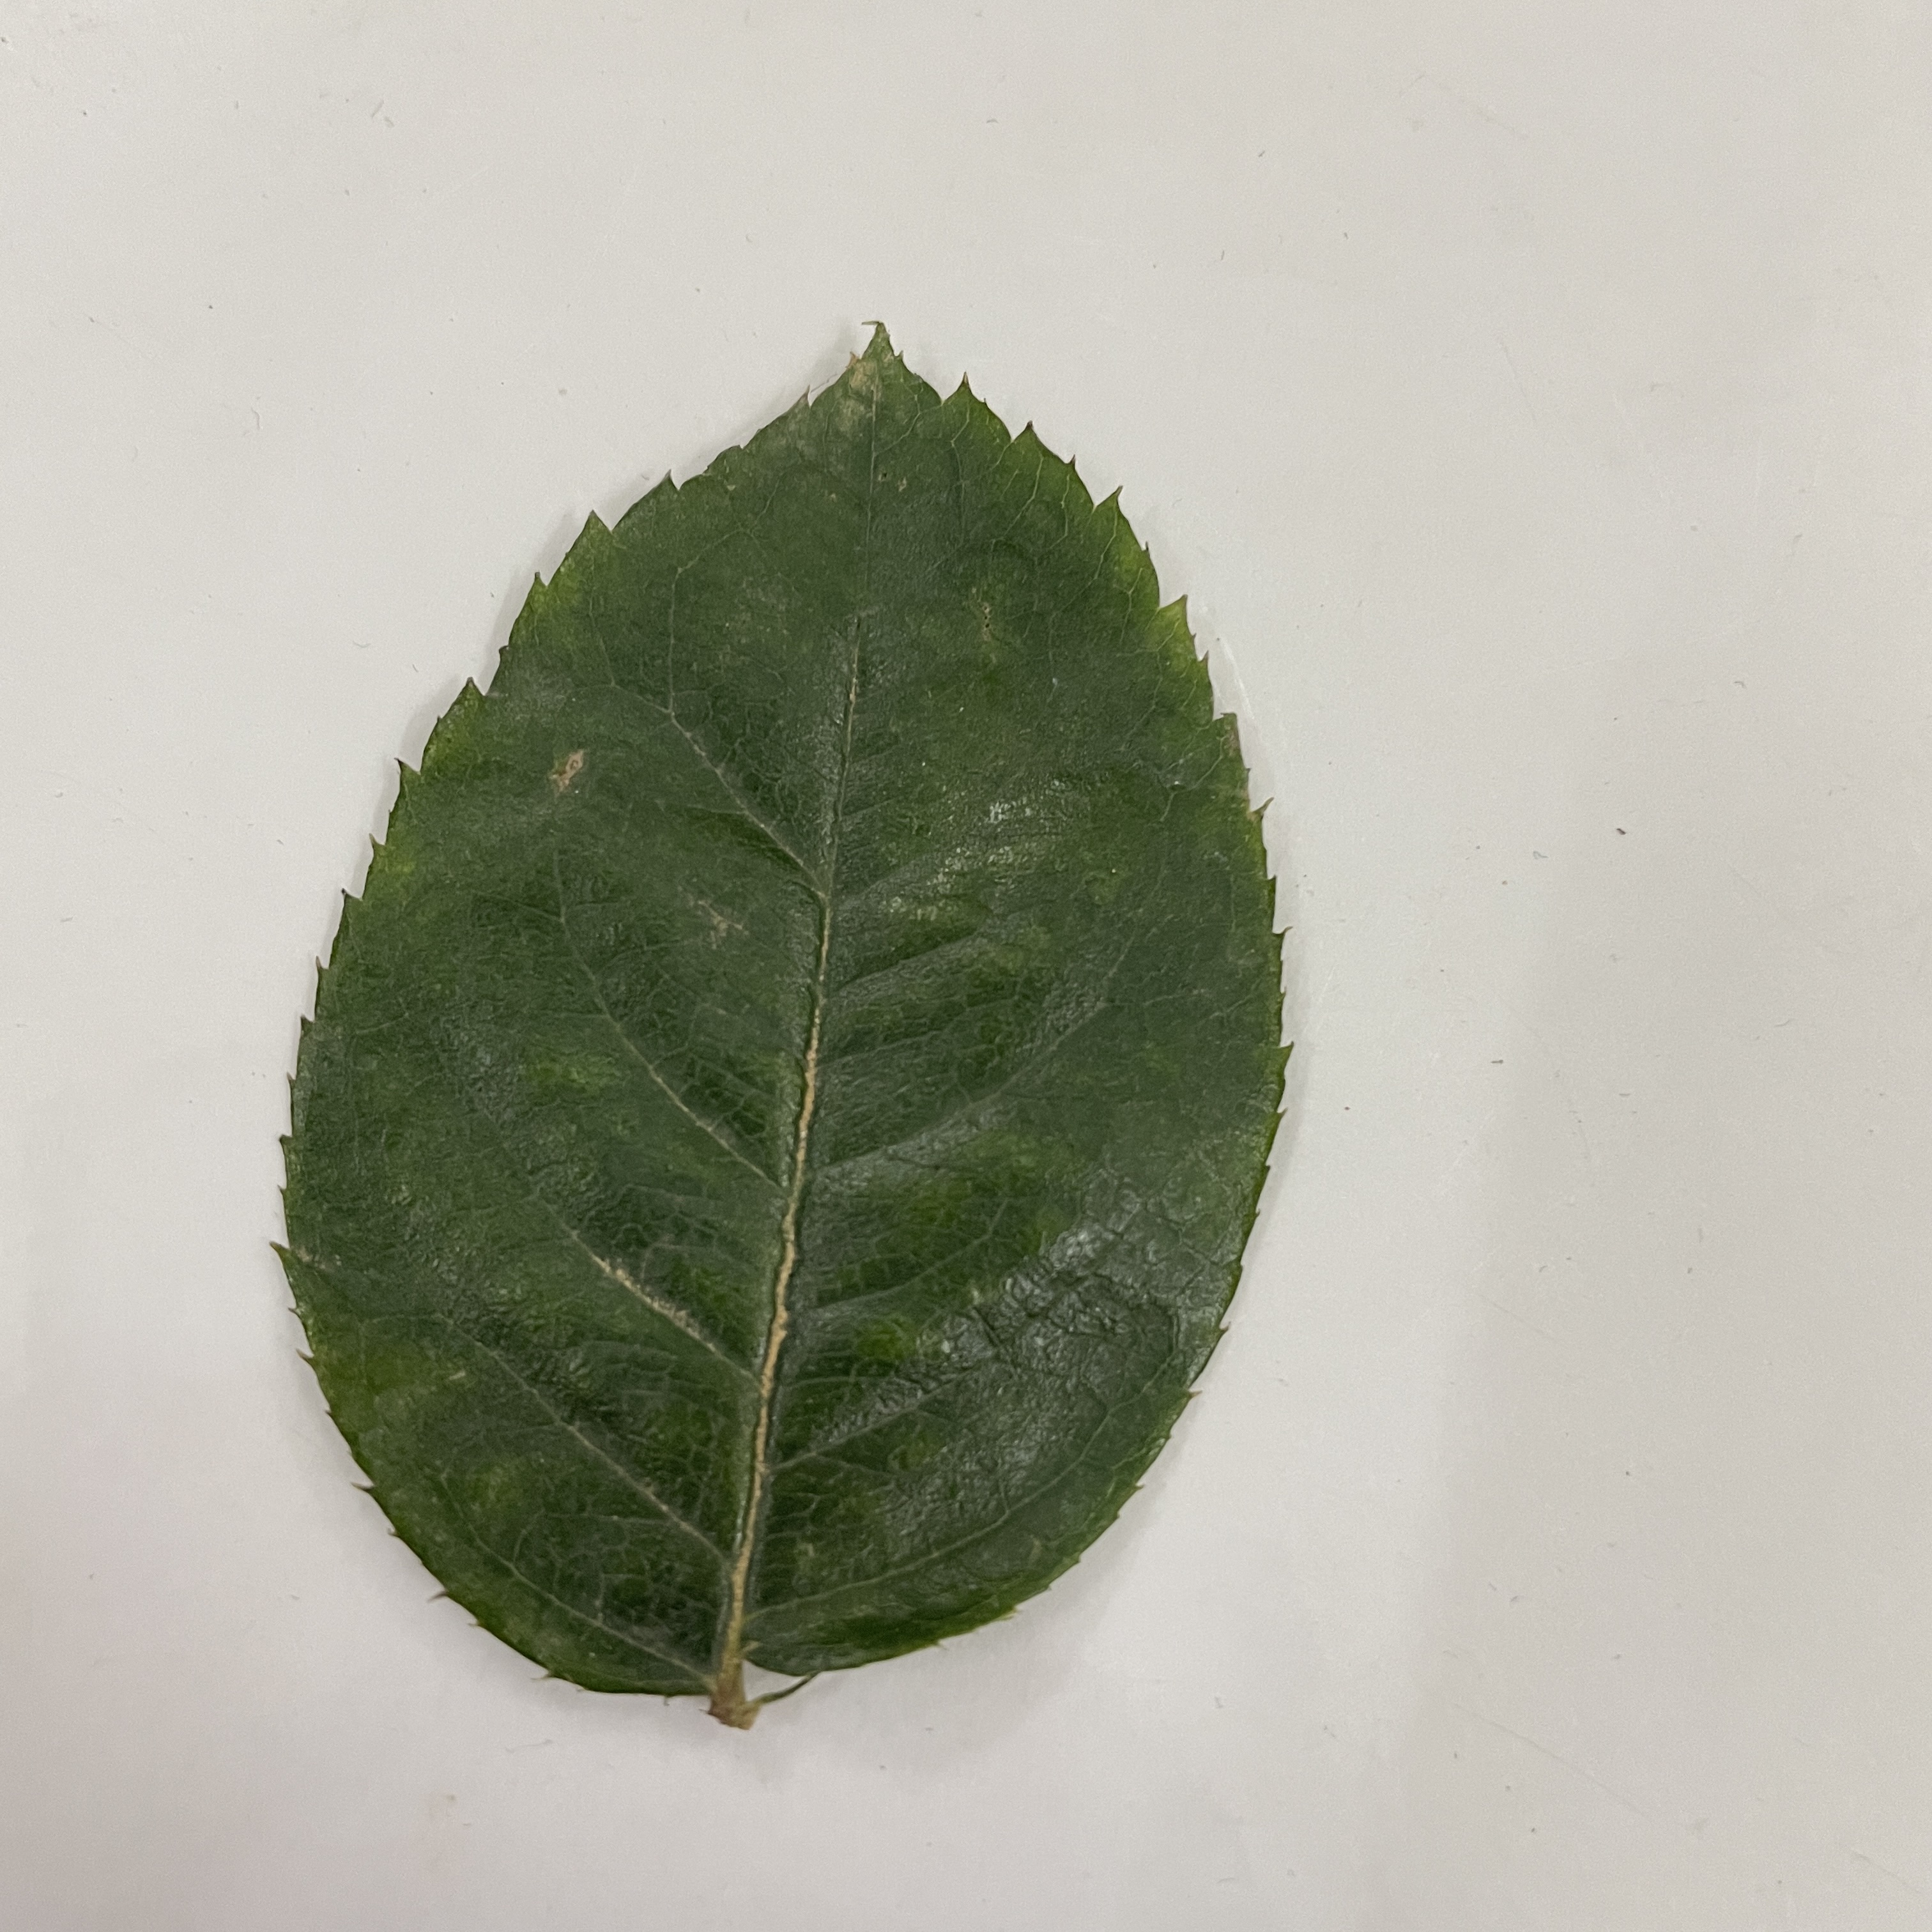
Label: Healthy Leaf